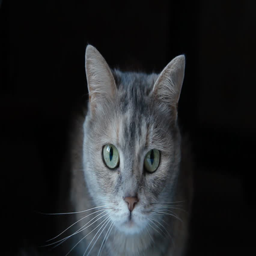
cat with green eyes in sitting in the darkness